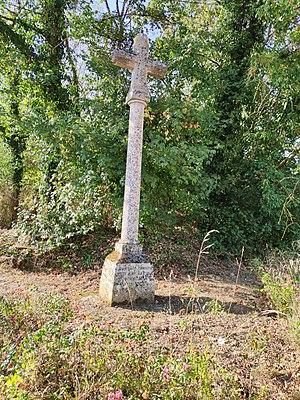
Croix de Parigny-la-Rose (Nièvre).
Parigny-la-Rose est une commune française, située dans le département de la Nièvre en région Bourgogne-Franche-Comté.